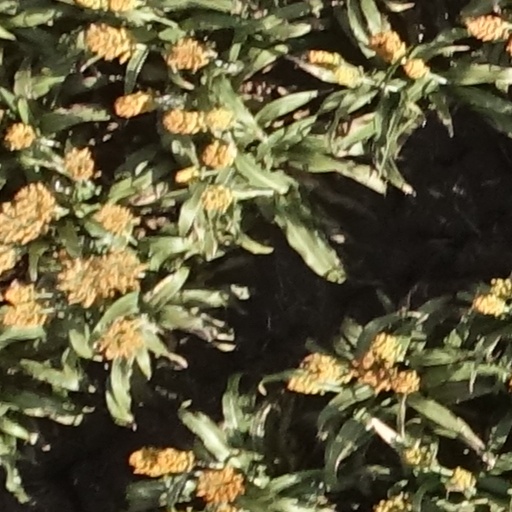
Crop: sorghum